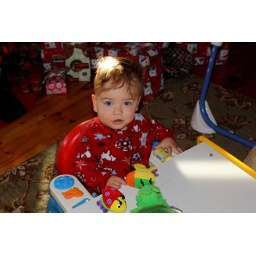
Sitting in Isabelle's old chair playing at the low table Ana had